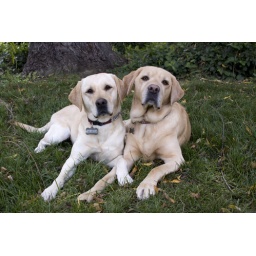
Yellow Lab puppy Lahaina and her mom, now retired breeder dog Crumpet. Submitted by Denise St. Jean.